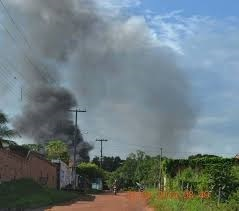
Fire: no
Smoke: yes